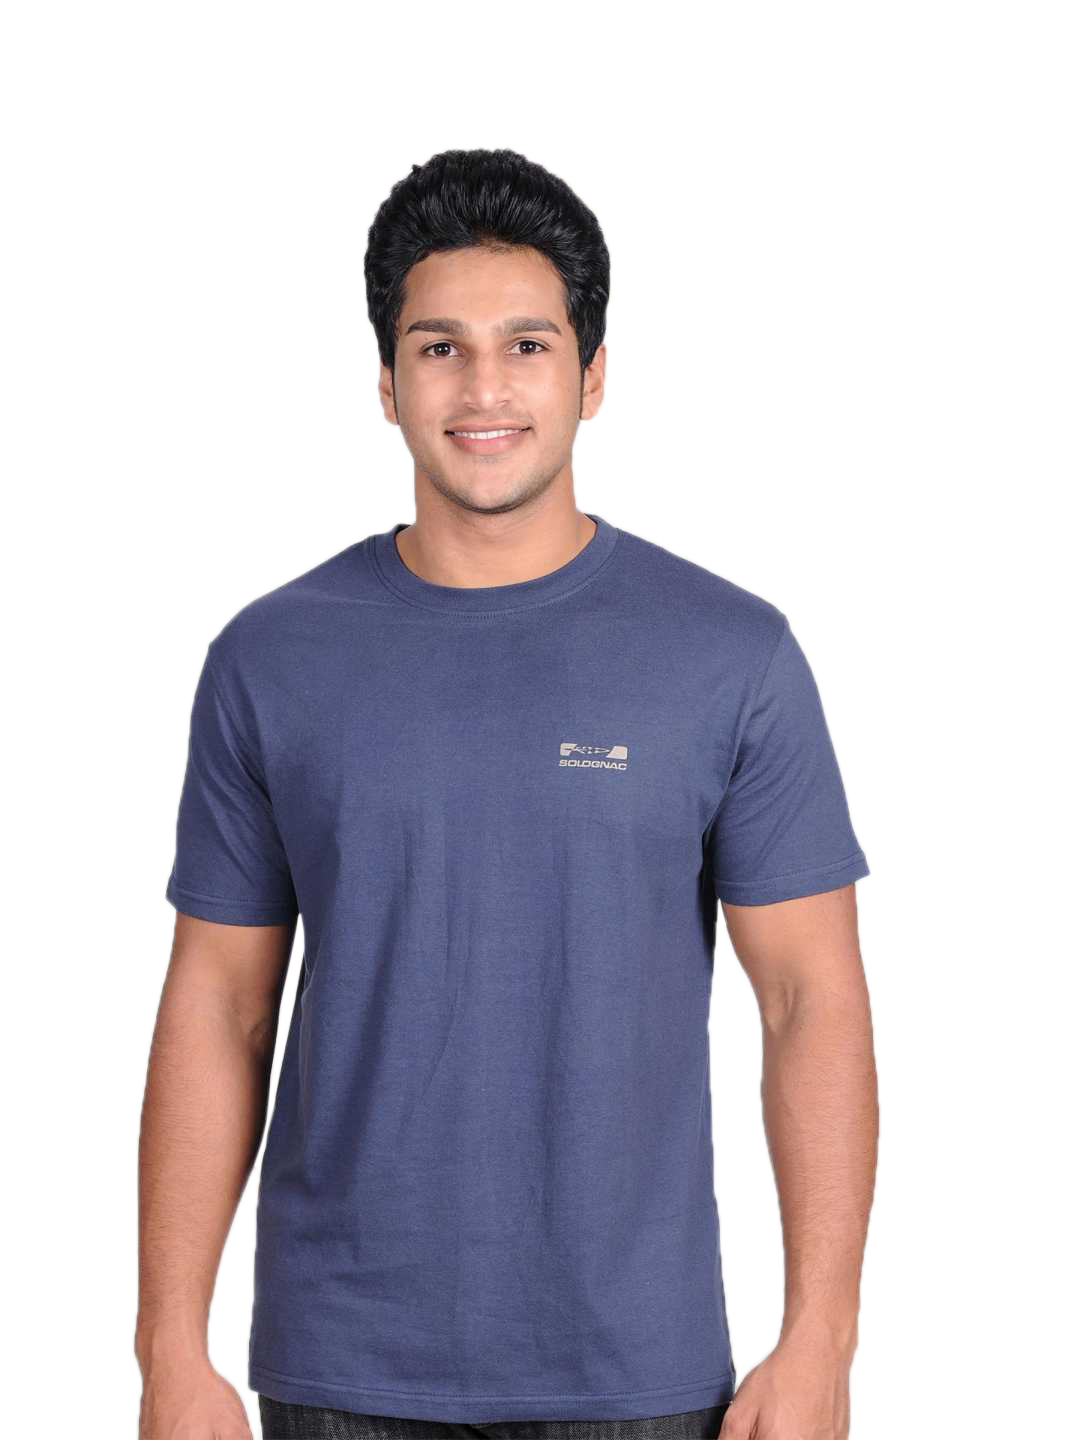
Solognac Men Dark Blue T-shirt
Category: Apparel / Topwear / Tshirts
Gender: Men
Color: Blue
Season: Fall 2010
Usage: Sports